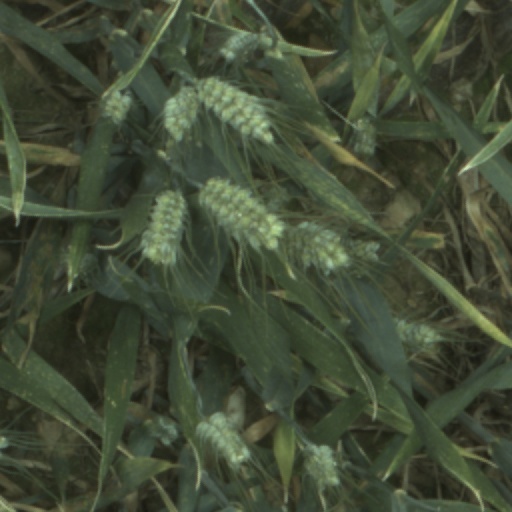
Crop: wheat